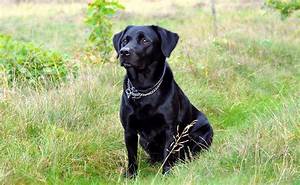
Label: cane